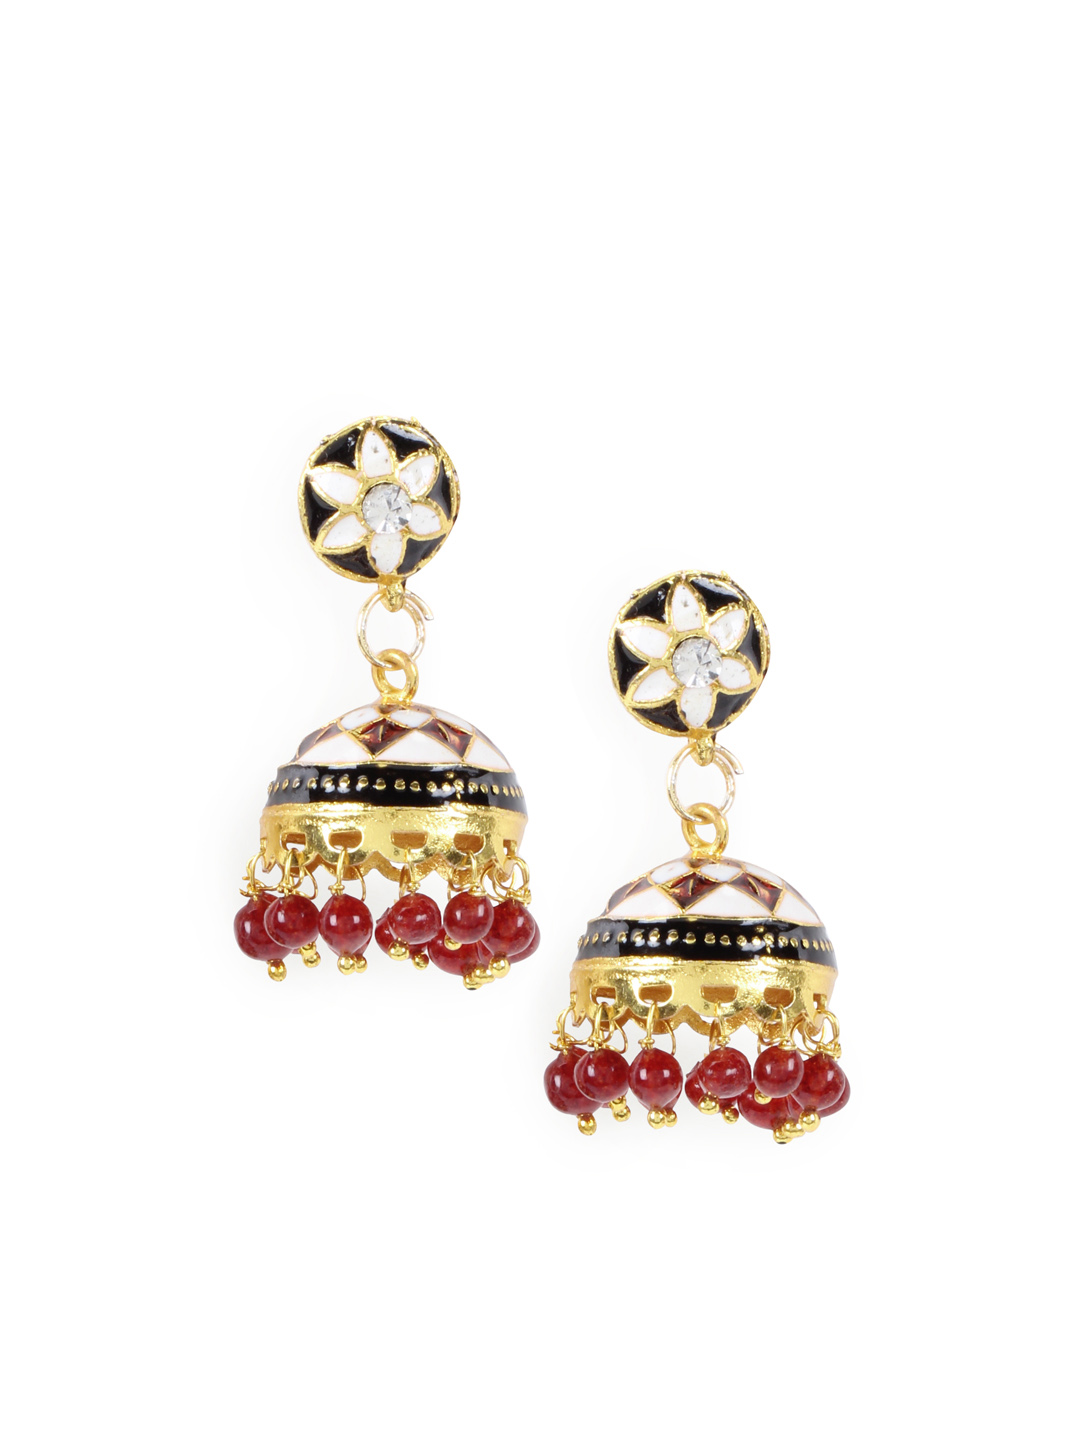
Adrika White Earrings
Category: Accessories / Jewellery / Earrings
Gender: Women
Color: White
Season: Summer 2012
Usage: Casual